Salsa Celtica

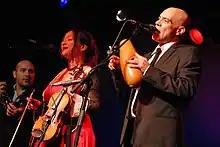
Salsa Celtica performing with Eliza Carthy in 2007

Salsa Celtica are a Scottish group that plays a fusion of salsa music with traditional Scottish instruments, including elements of folk and jazz.